Schloss vor Husum

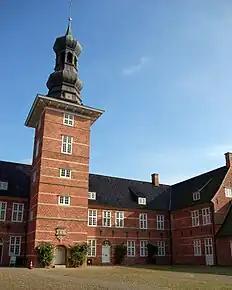
After almost 200 years without a dome and upper floors, the tower was reconstructed in 1980

The Husum Castle was built for Adolf I from 1577 to 1582. During that time, the site was still situated outside the city district, which explains the current name of the castle comes from, which gained common usage only in the 19th century. The castle was designed to serve as a residence for the ducal court during their stays on the West Coast. The areas of Eiderstedt, parts of North Frisia, and northern Dithmarschen formed the largest contiguous possession of the Gottorf territory, which was spread across Schleswig and Holstein. After Duke Adolf I, his successors Friedrich II, Philipp, and Johann Adolf also used the Husum Castle. However, the main ancestral castle and seat of government remained at Gottorf near Schleswig. The Husum residence did not significant role in the region's history.